Lancaster's chevauchée of 1346

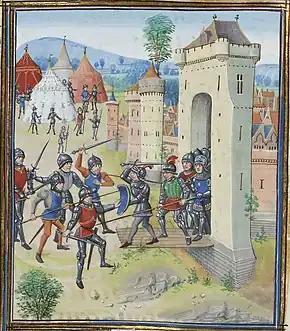

By 1345, after eight years of war, English-controlled territory mostly consisted of a coastal strip from Bordeaux to Bayonne, with isolated strongholds further inland. In 1345 Edward III had sent Henry, Earl of Lancaster to Gascony, and had assembled his main army for action in northern France or Flanders. It had sailed but never landed, after the fleet was scattered in a storm. Knowledge of Edward III's intent had kept French focus on the north until late in the campaigning season. Meanwhile, Lancaster had led a whirlwind campaign at the head of an Anglo-Gascon army. He had smashed two large French armies at the battles of Bergerac and Auberoche, captured French towns and fortifications in much of Périgord and most of Agenais and given the English possessions in Gascony strategic depth. During the winter following this successful campaign, Lancaster's second in command, Ralph, Earl of Stafford, had marched on the vitally important town of Aiguillon, which commanded the junction of the Rivers Garonne and Lot, making it important both for trade and for military communications. The inhabitants had attacked the garrison and opened the gates to the English.